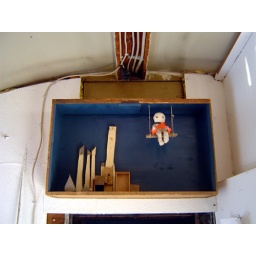
a magical box by the great tukovskaja, with a little papermache boy on swing over the city....